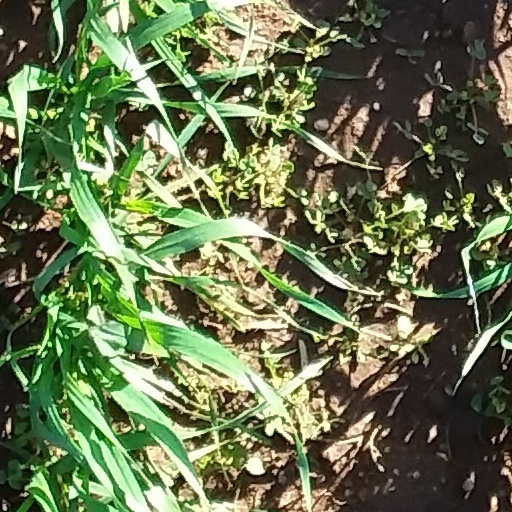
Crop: wheat